Sequential hermaphroditism

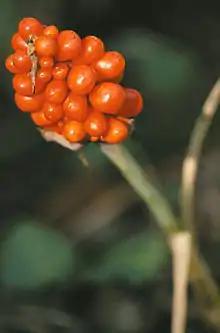
Female "Arisaema triphyllum" plant

"Arisaema triphyllum" (Jack in the pulpit) is a plant species which is commonly cited as exercising sequential hermaphroditism. As "A. triphyllum" grows, it develops from a nonsexual juvenile plant, to a young all-male plant, to a male-and-female plant, to an all-female plant. This means that "A. triphyllum" is changing its sex from male to female over the course of its lifetime as its size increases, showcasing Size Dependent Sex Allocation. Another example is "Arisaema dracontium" or the green dragon, which can change its sex on a yearly basis. The sex of "A. dracontium" is also dependent on size: the smaller flowers are male while the larger flowers are both male and female. Typically in "Arisaema" species, small flowers only contain stamens, meaning they are males. Larger flowers can contain both stamen and pistils or only pistils, meaning they can be either hermaphrodites or strictly female.